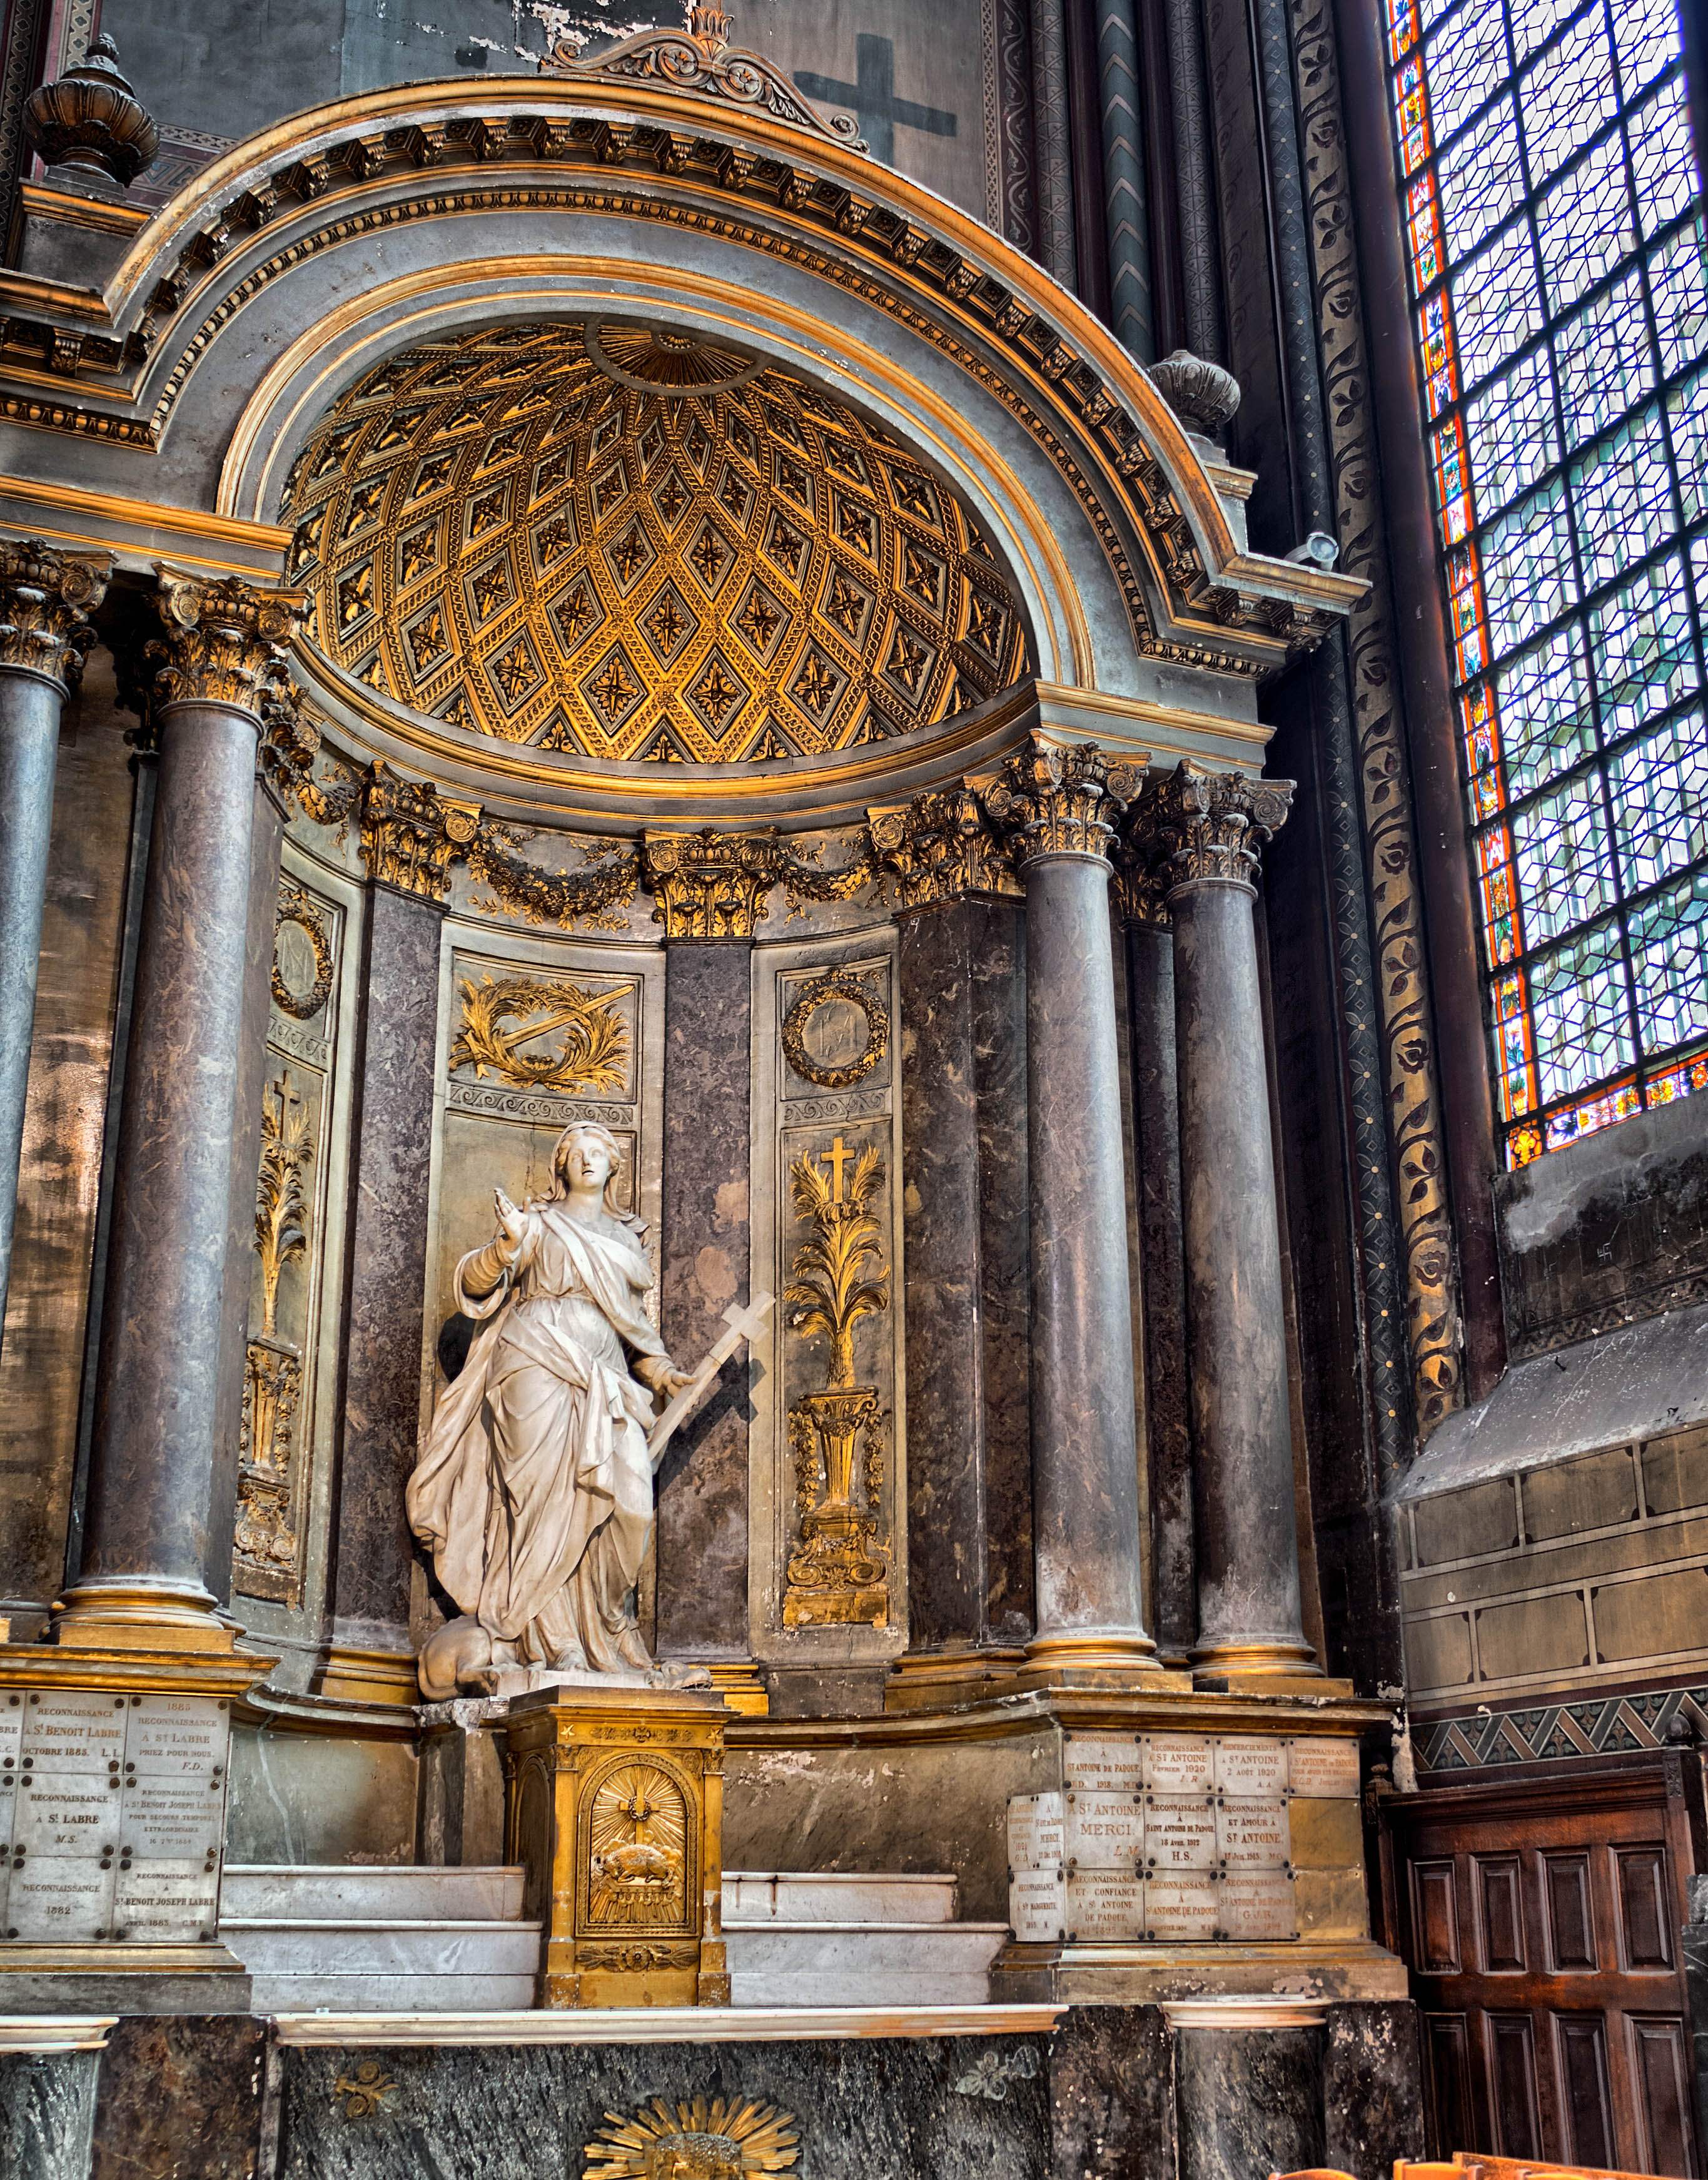
architecture, building, palace, paris, france, facade, church, cathedral, chapel, place of worship, baptistery, places, hdr, 2013, temple, sns, lumix, panasonic, dmc, lx7, panasoniclumixdmclx7, ledefrance, basilica, ancient history